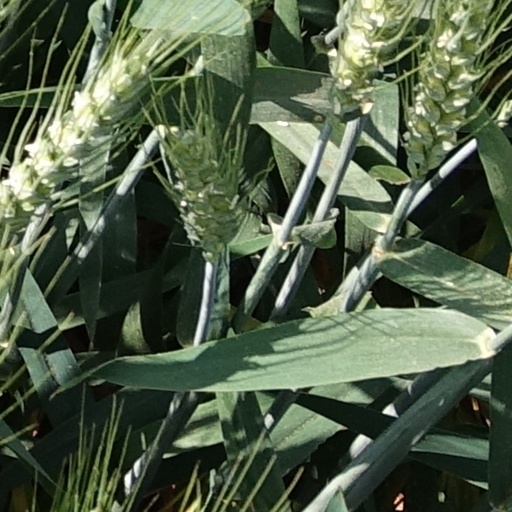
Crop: wheat